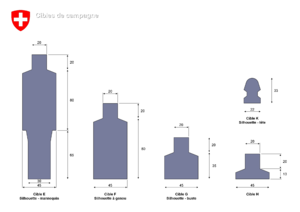
Cibles de campagne, armée suisse
Le mousqueton à lunette 1955 ou Zielfernrohr Karbiner 55 est une arme militaire à répétition pour tireur d’élite. La culasse à mouvement rectiligne reprend le principe du système W+F, culasse Furrer du mousqueton 1931 avec un verrouillage amélioré.